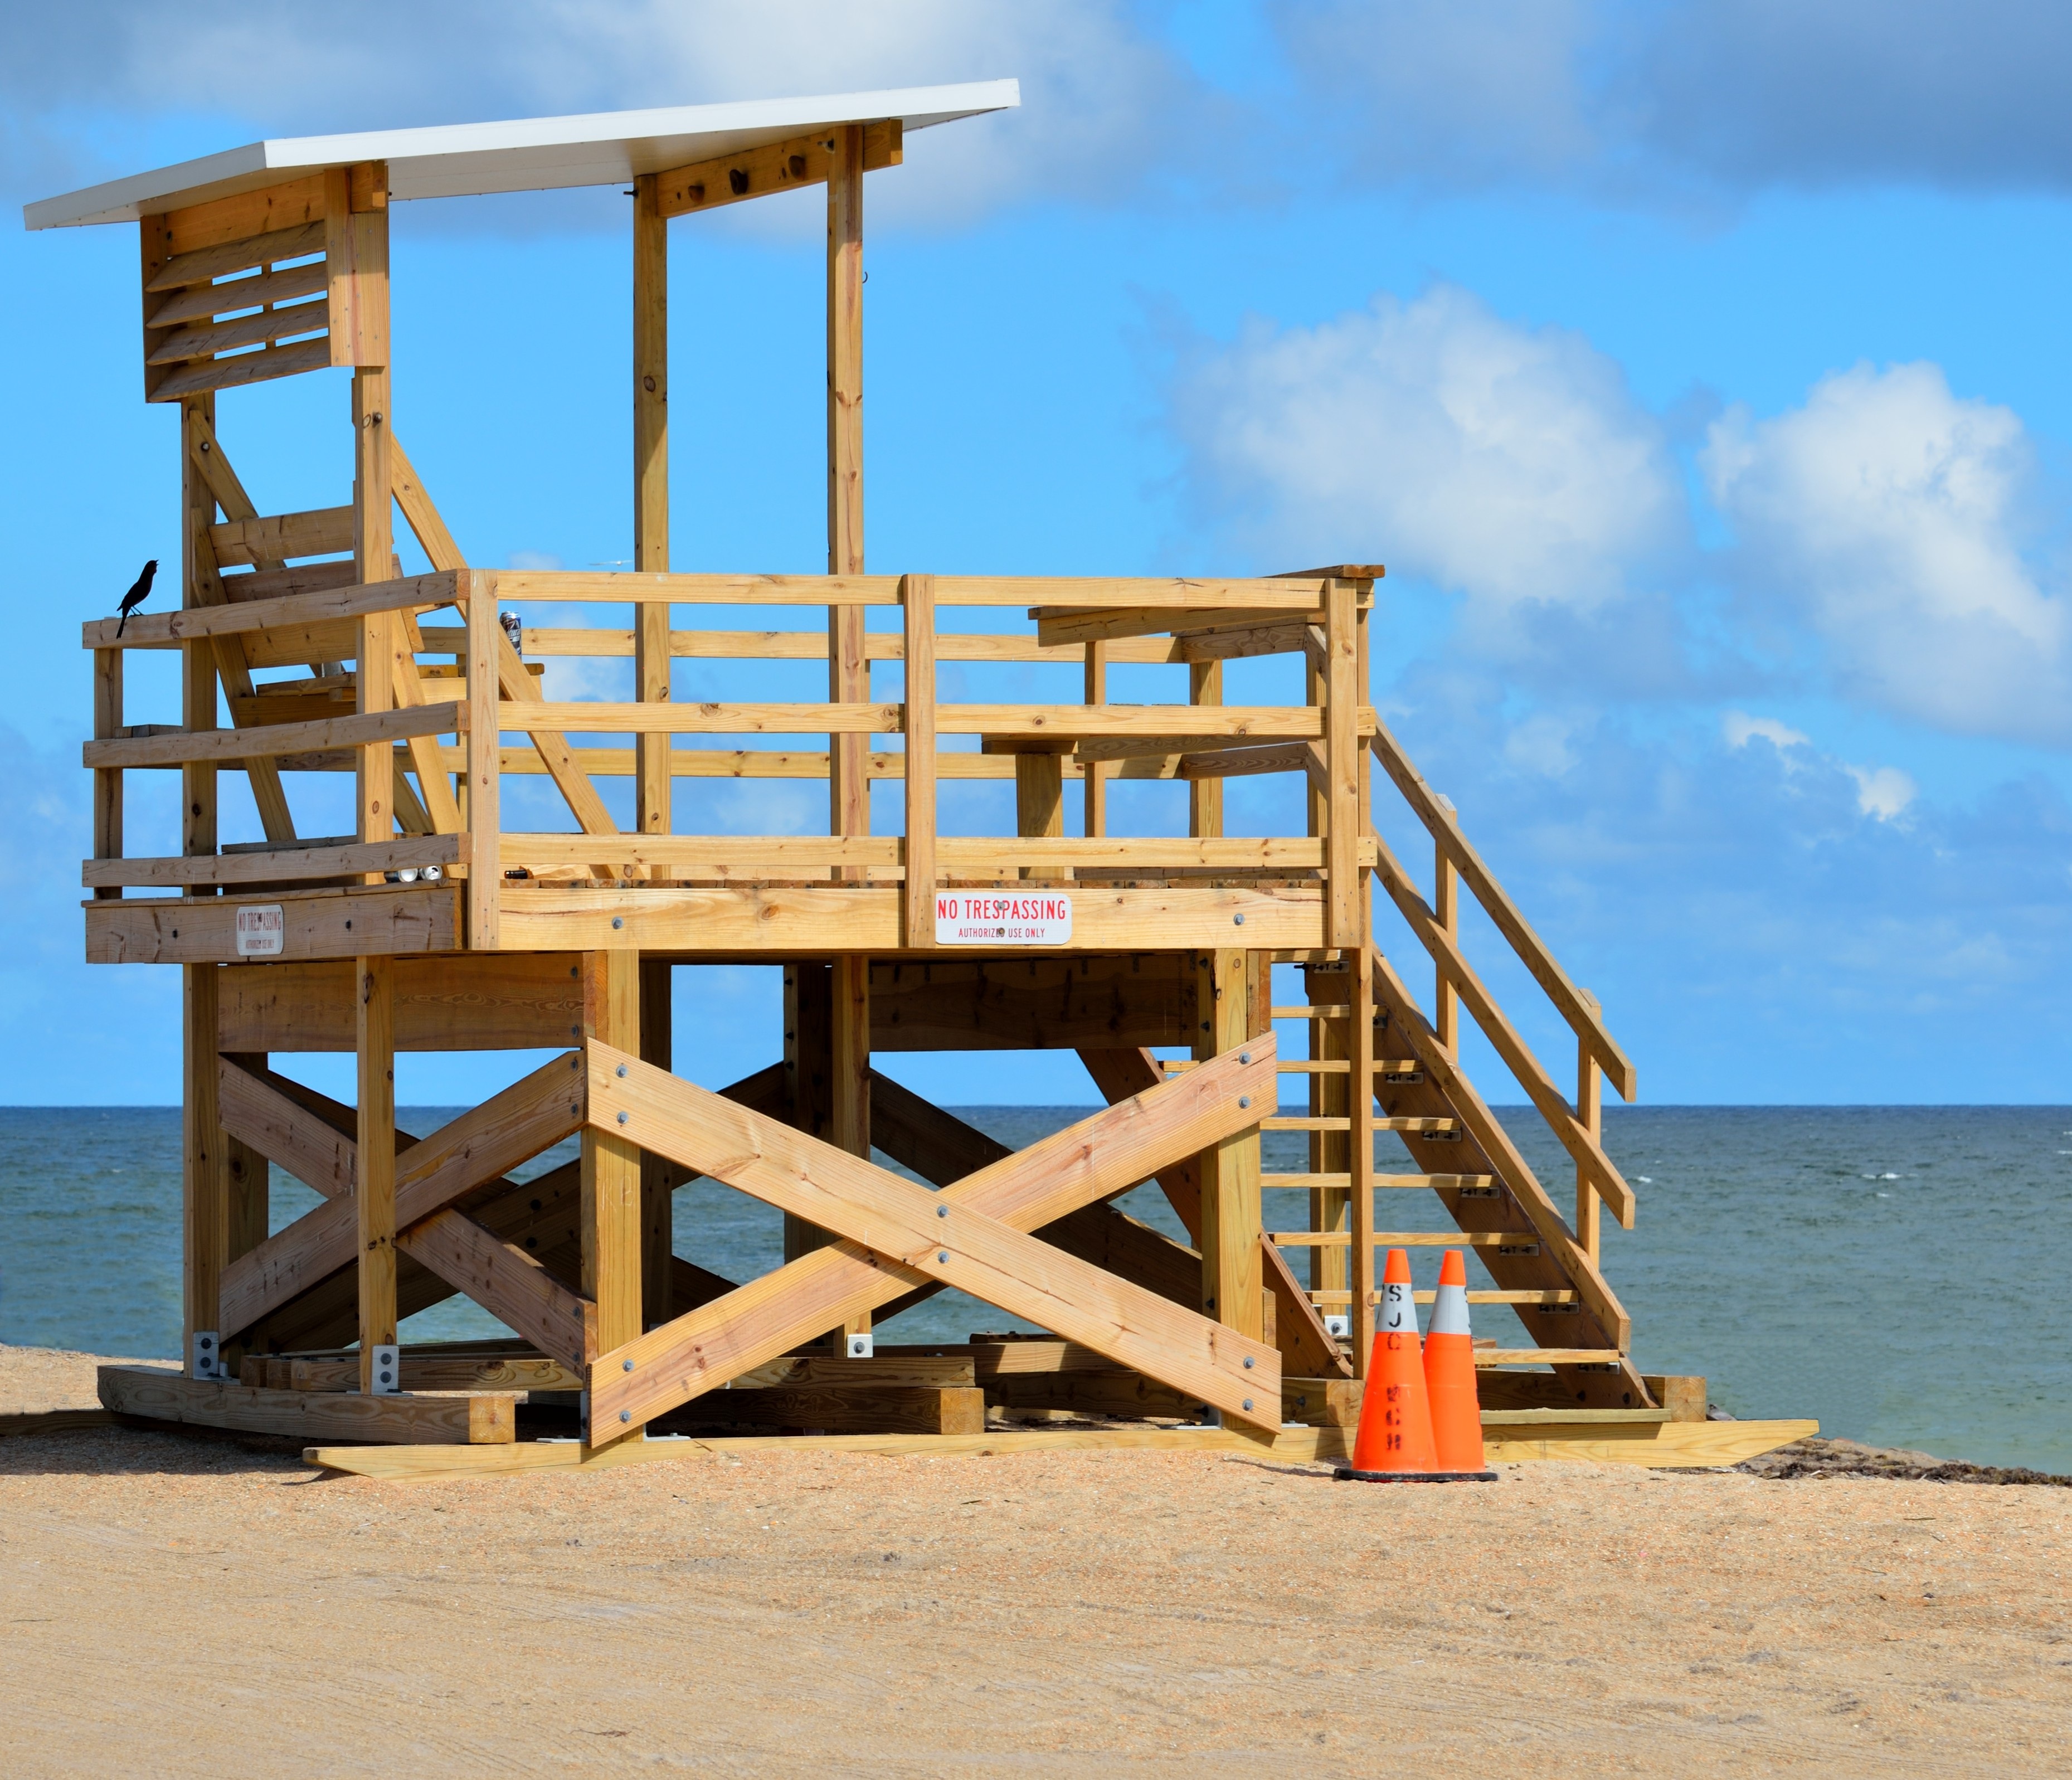
watch, beach, landscape, sea, coast, water, nature, sand, ocean, structure, sky, wood, shore, lifeguard, summer, vacation, coastline, tower, seascape, usa, tourism, outdoors, stand, safety, look, protection, florida, nobody, life guard